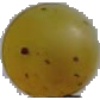
Label: Grape White 3